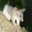
Label: possum